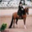
Label: horse